Darcy Wilde

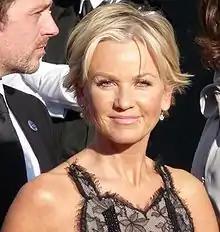
Lisa Maxwell portrayed Tracey, who Darcy accidentally kills.

Following Tracey's death, it becomes apparent that Darcy is hiding something. Darcy's secrets are revealed in October 2017, when it transpires that Tracey confronted Darcy at Lisa's Loveboat over the fact that Adam is not Toby's biological son. In flashback sequences, it is revealed that on the boat, Tracey showed Darcy that she had proof and ordered her to leave the village, which led to Darcy trying to fight her for the evidence and Tracey tripping into the water. It is also revealed that Darcy chose not to help her, instead deciding to protect her secret. Tracey's portrayer, Lisa Maxwell, told "Digital Spy" that she had enjoyed working with Jarrett-Gavin on the soap, and that she would continue watching "Hollyoaks" to see if Darcy gets her "comeuppance". Grace and Glenn want vengeance after they discover that Darcy was on the boat with Tracey when she died, which leads to Glenn trying to drive Darcy out of the village. However, Darcy then drops a bombshell on him when she reveals that he is the biological father of Toby, not Adam. Not wanting to cause further damage to his relationship with Jesse and Adam, Glenn decides to keep this a secret.